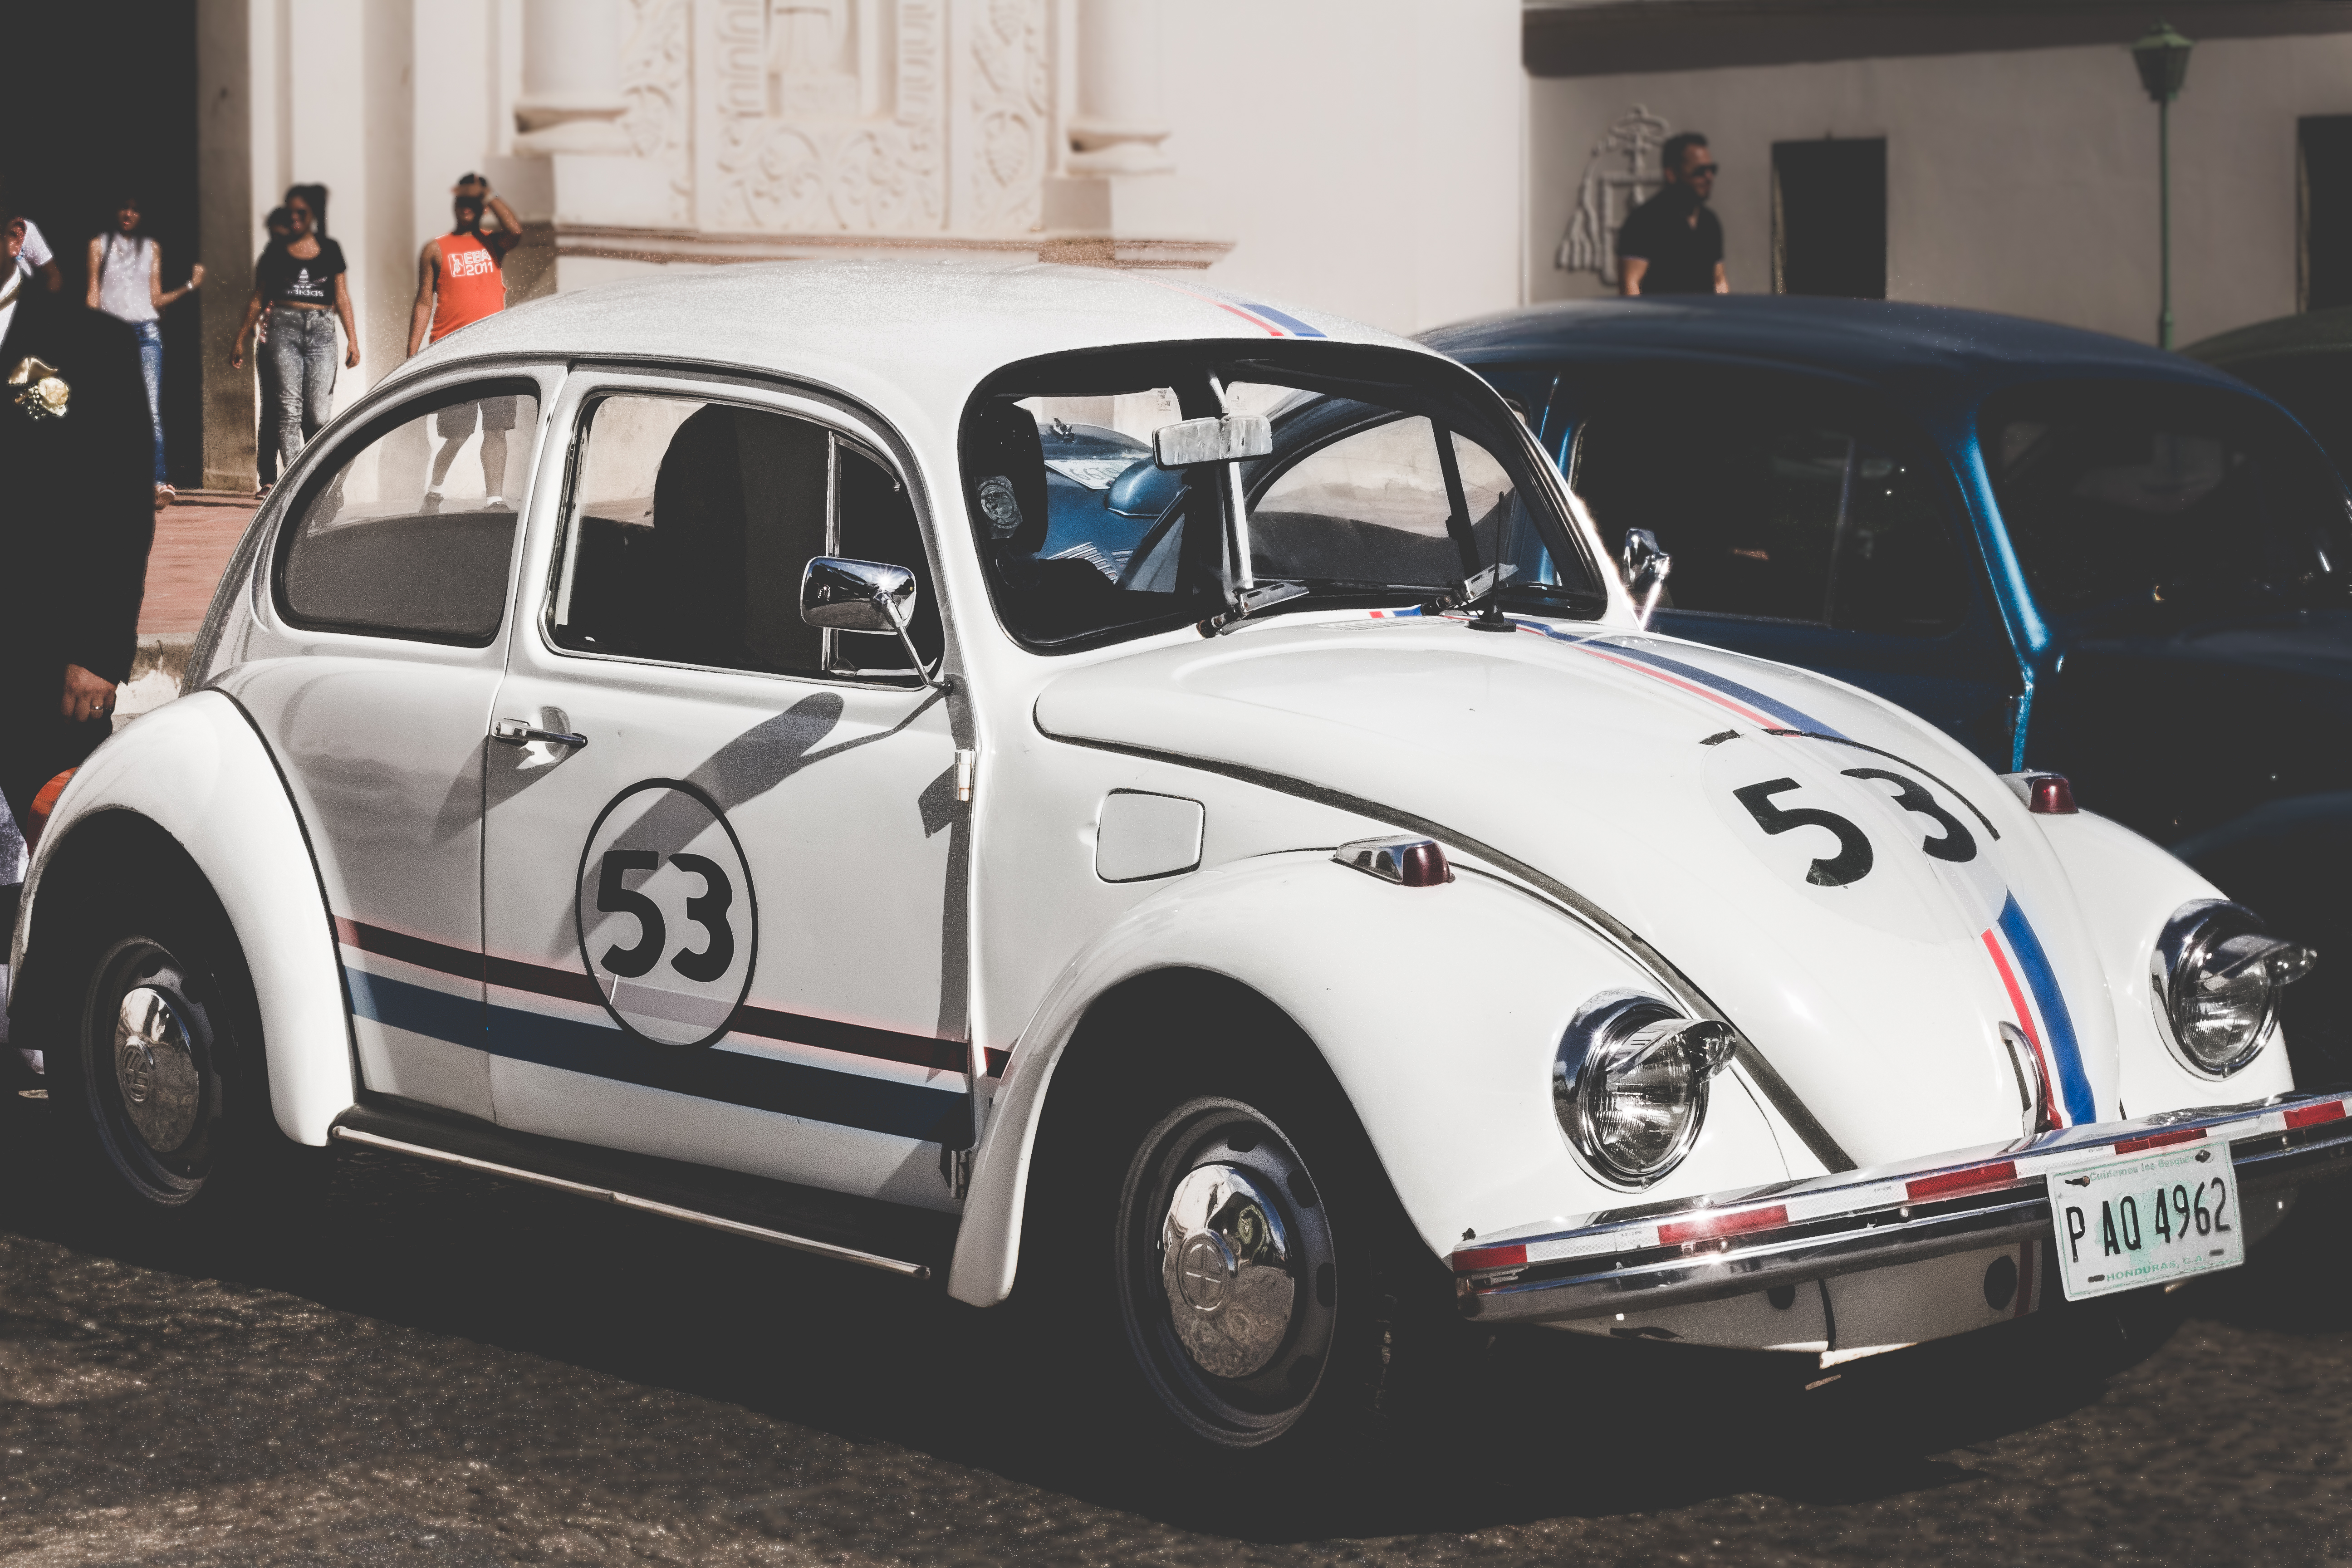
car, wheel, automobile, volkswagen, vehicle, automotive, motor vehicle, vintage car, classic, beetle, antique car, city car, land vehicle, volkswagen beetle, automobile make, compact car, automotive design, mid size car, subcompact car, herby